Wilkinson power divider

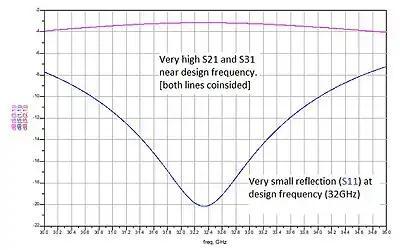
Picture shows a typical output expected from a Wilkinson power divider. The formula_1 are almost -3 dB, and the formula_2 is low near the design frequency.

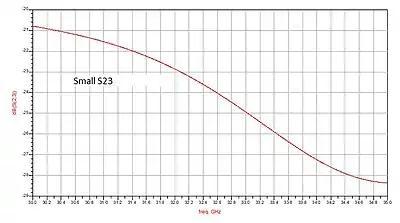
Picture demonstrates a very high isolation between output ports (port 2 & 3) of a Wilkinson power divider

The scattering parameters for the common case of a 2-way equal-split Wilkinson power divider at the design frequency is given by